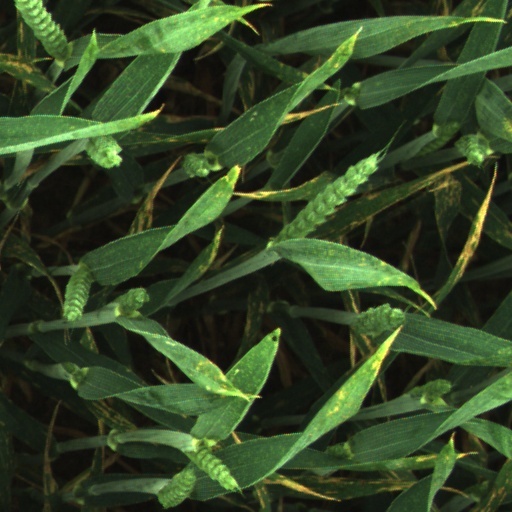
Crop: wheat